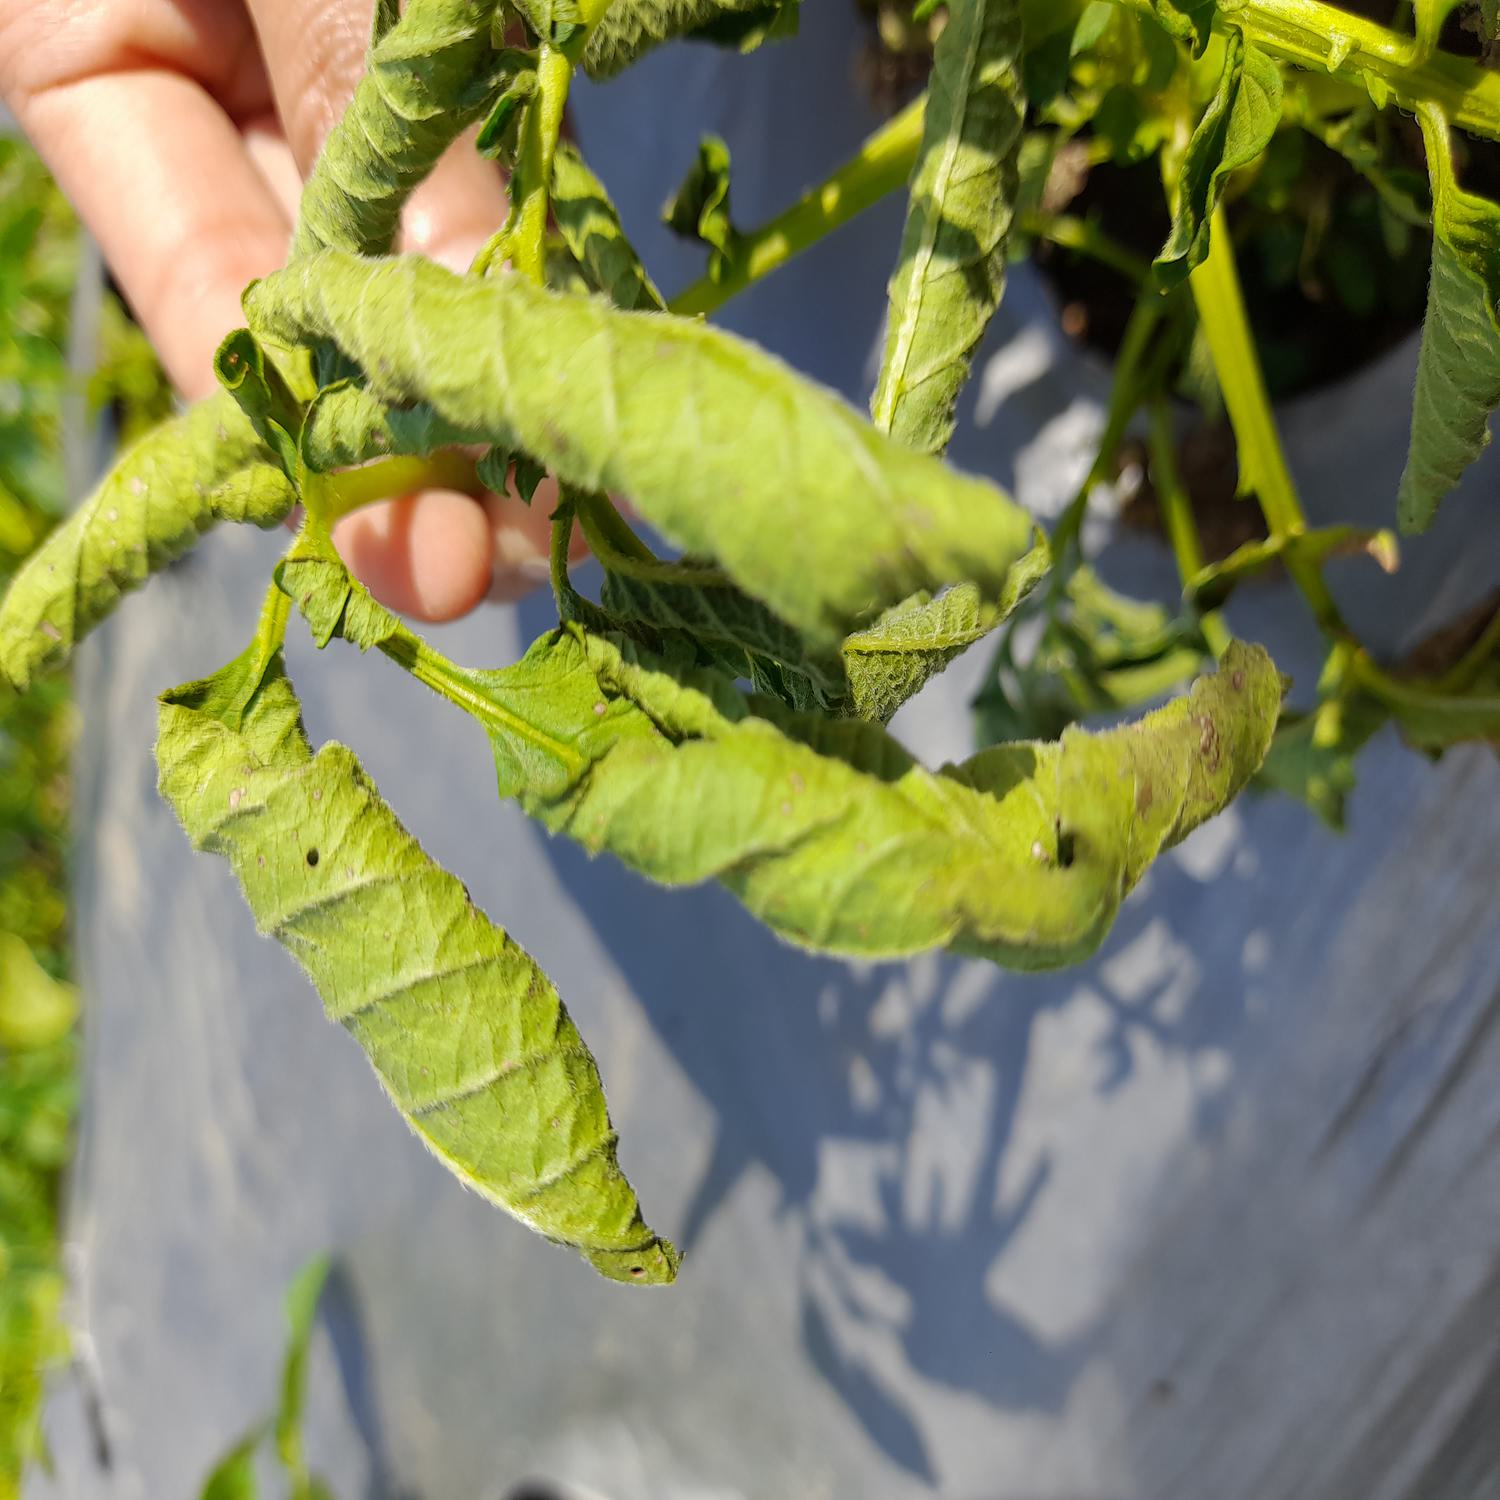
Etiqueta: Pudricion_Parda